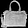
Label: Bag